João Neto & Frederico

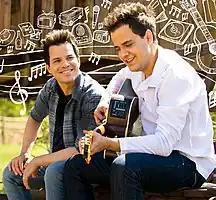
João Neto and Frederico in 2010.

João Neto & Frederico are a pair of country music singers formed by Brazilian João Neto Nunes (Goiânia, August 12, 1979) and Frederico Augusto Silva Nunes (Goiânia, March 11, 1982).